Ramstein Castle (Kordel)

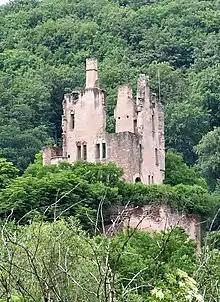
SE view of the castle ruins of Ramstein

The ruins of Ramstein Castle stand on a 182-metre-high, Bunter sandstone rock on the edge of the Meulenwald forest in the lower, steep-sided Kyll valley near Kordel in the German state of Rhineland-Palatinate. It stands north of Trier and the same east of Luxembourg.